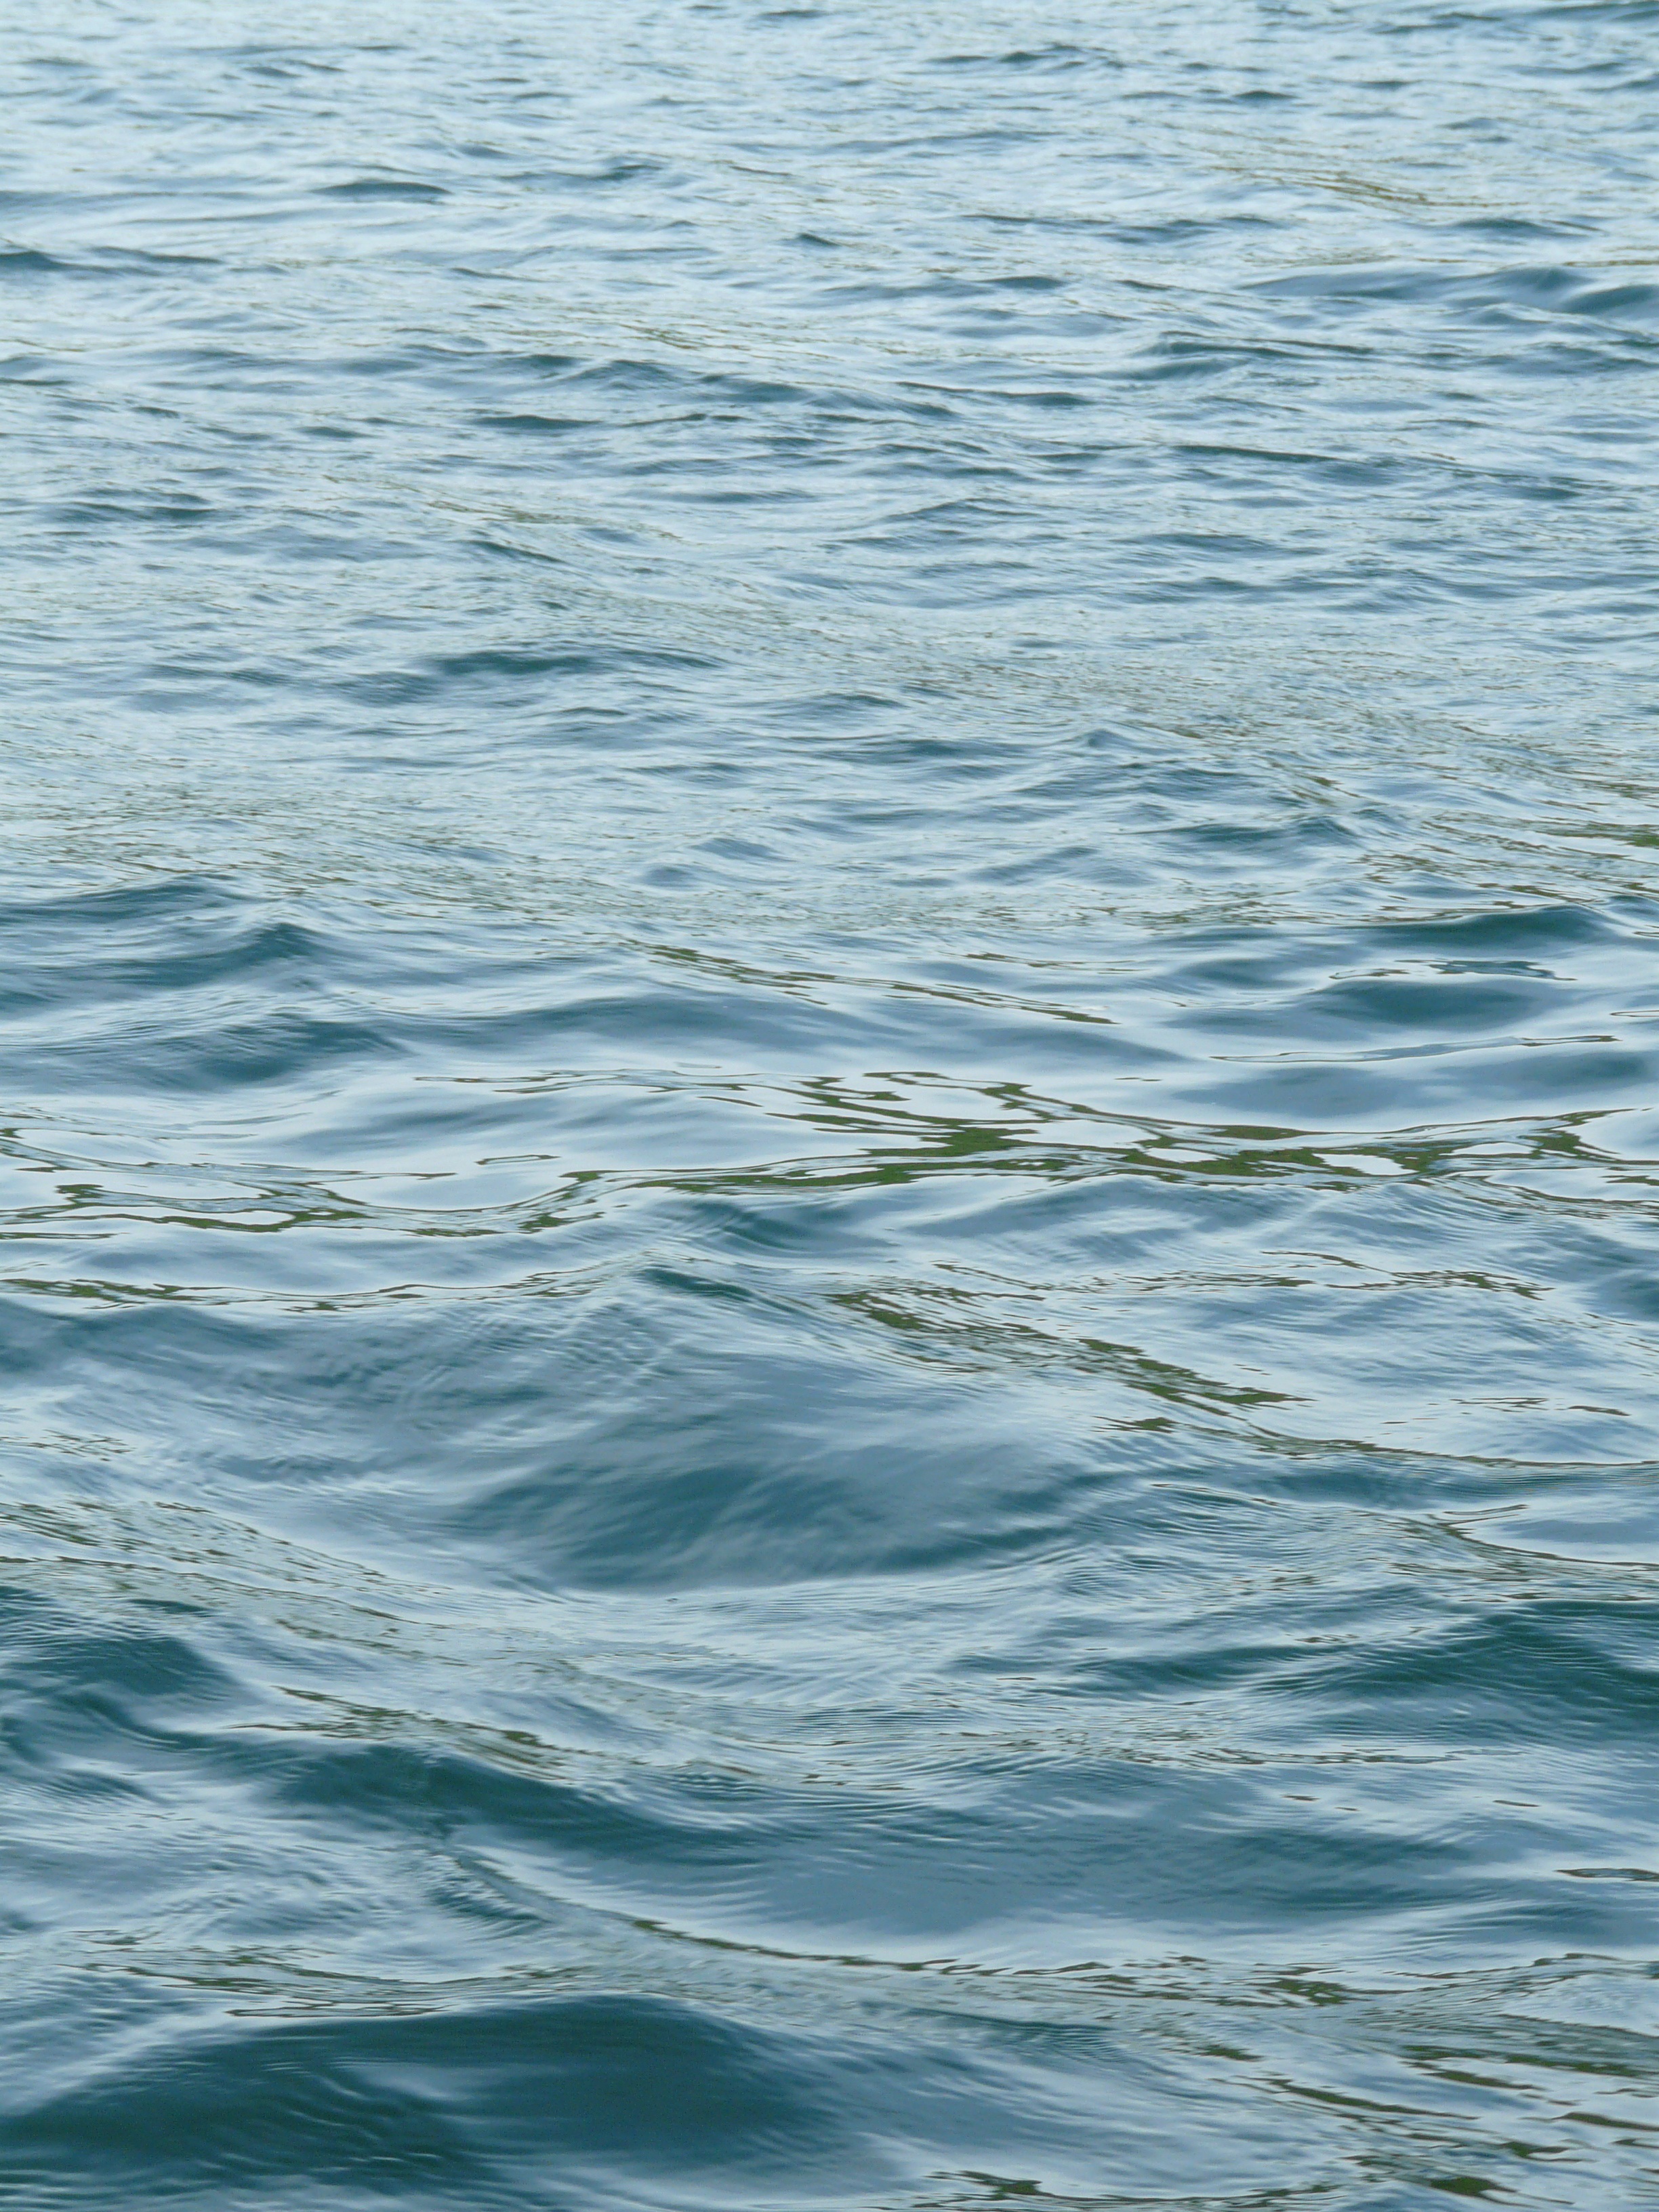
sea, coast, water, ocean, horizon, texture, shore, wave, lake, blue, the background, wind wave